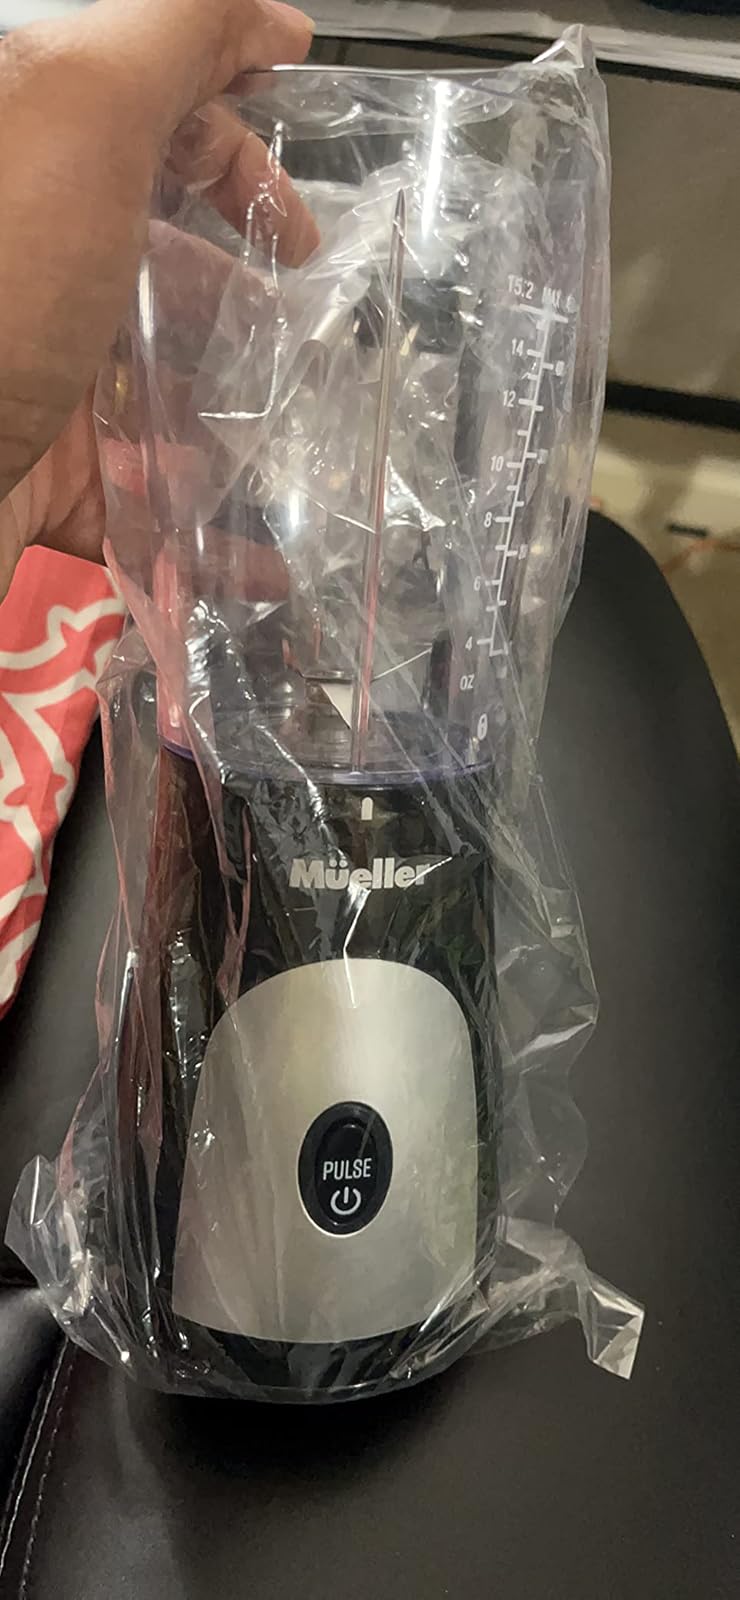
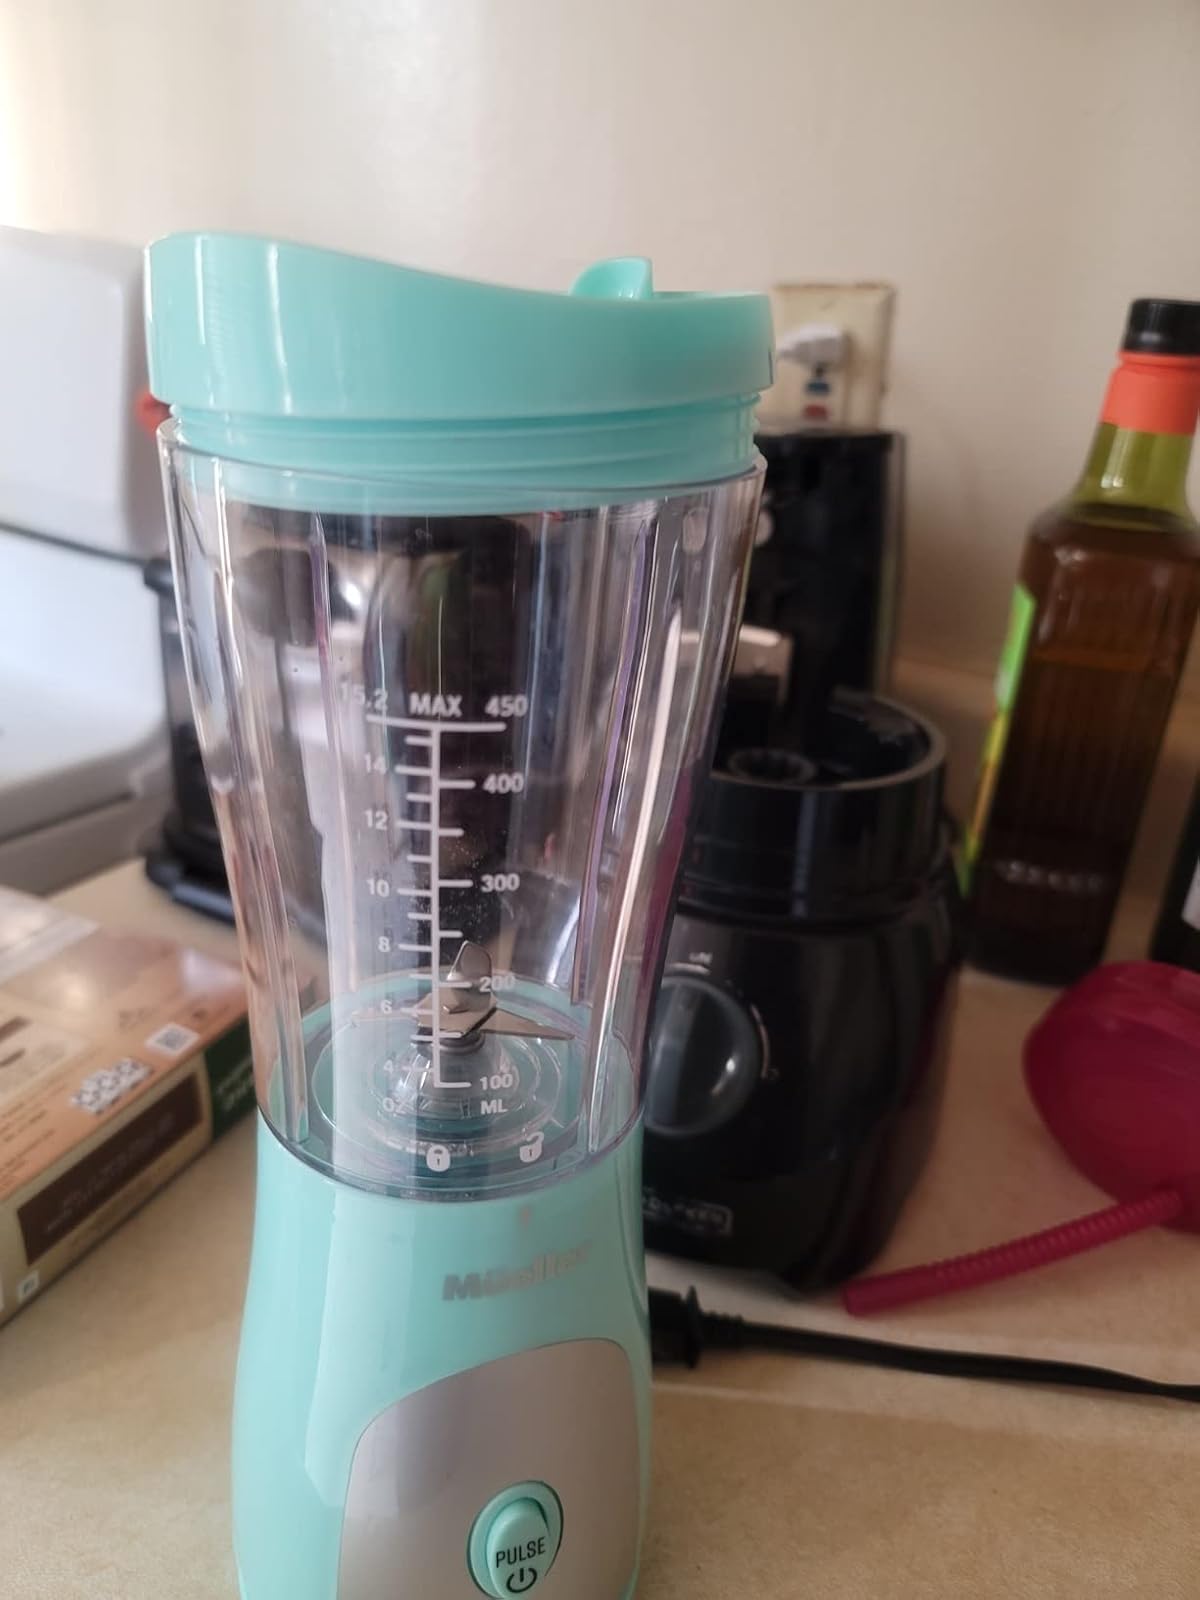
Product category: items_blender
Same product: no